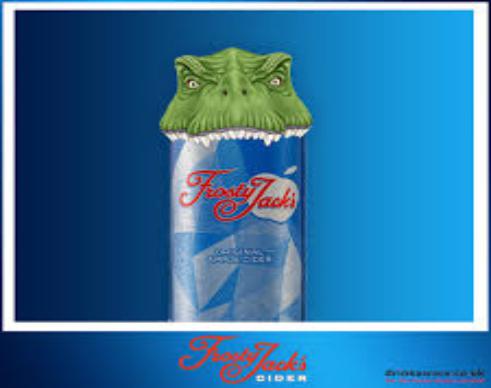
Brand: Frosty Jack Cider
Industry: Food